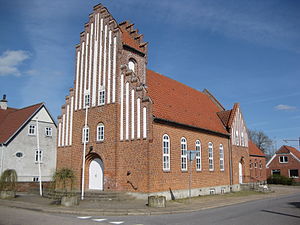
Frikirke / Frikirkesamfund i Danmark
Baptistkirken i Østervrå
Baptistkirken i den lille by Østervrå. Byen ligger i Frederikshavn Kommune, Region Nordjylland.
En frikirke er en kirke, der er økonomisk uafhængig af staten og Folkekirken. Medlemmerne af en frikirke bidrager direkte til at opretholde kirken økonomisk, og hjælper via frivilligt arbejde. De fleste frikirker har intet fast kontingent.